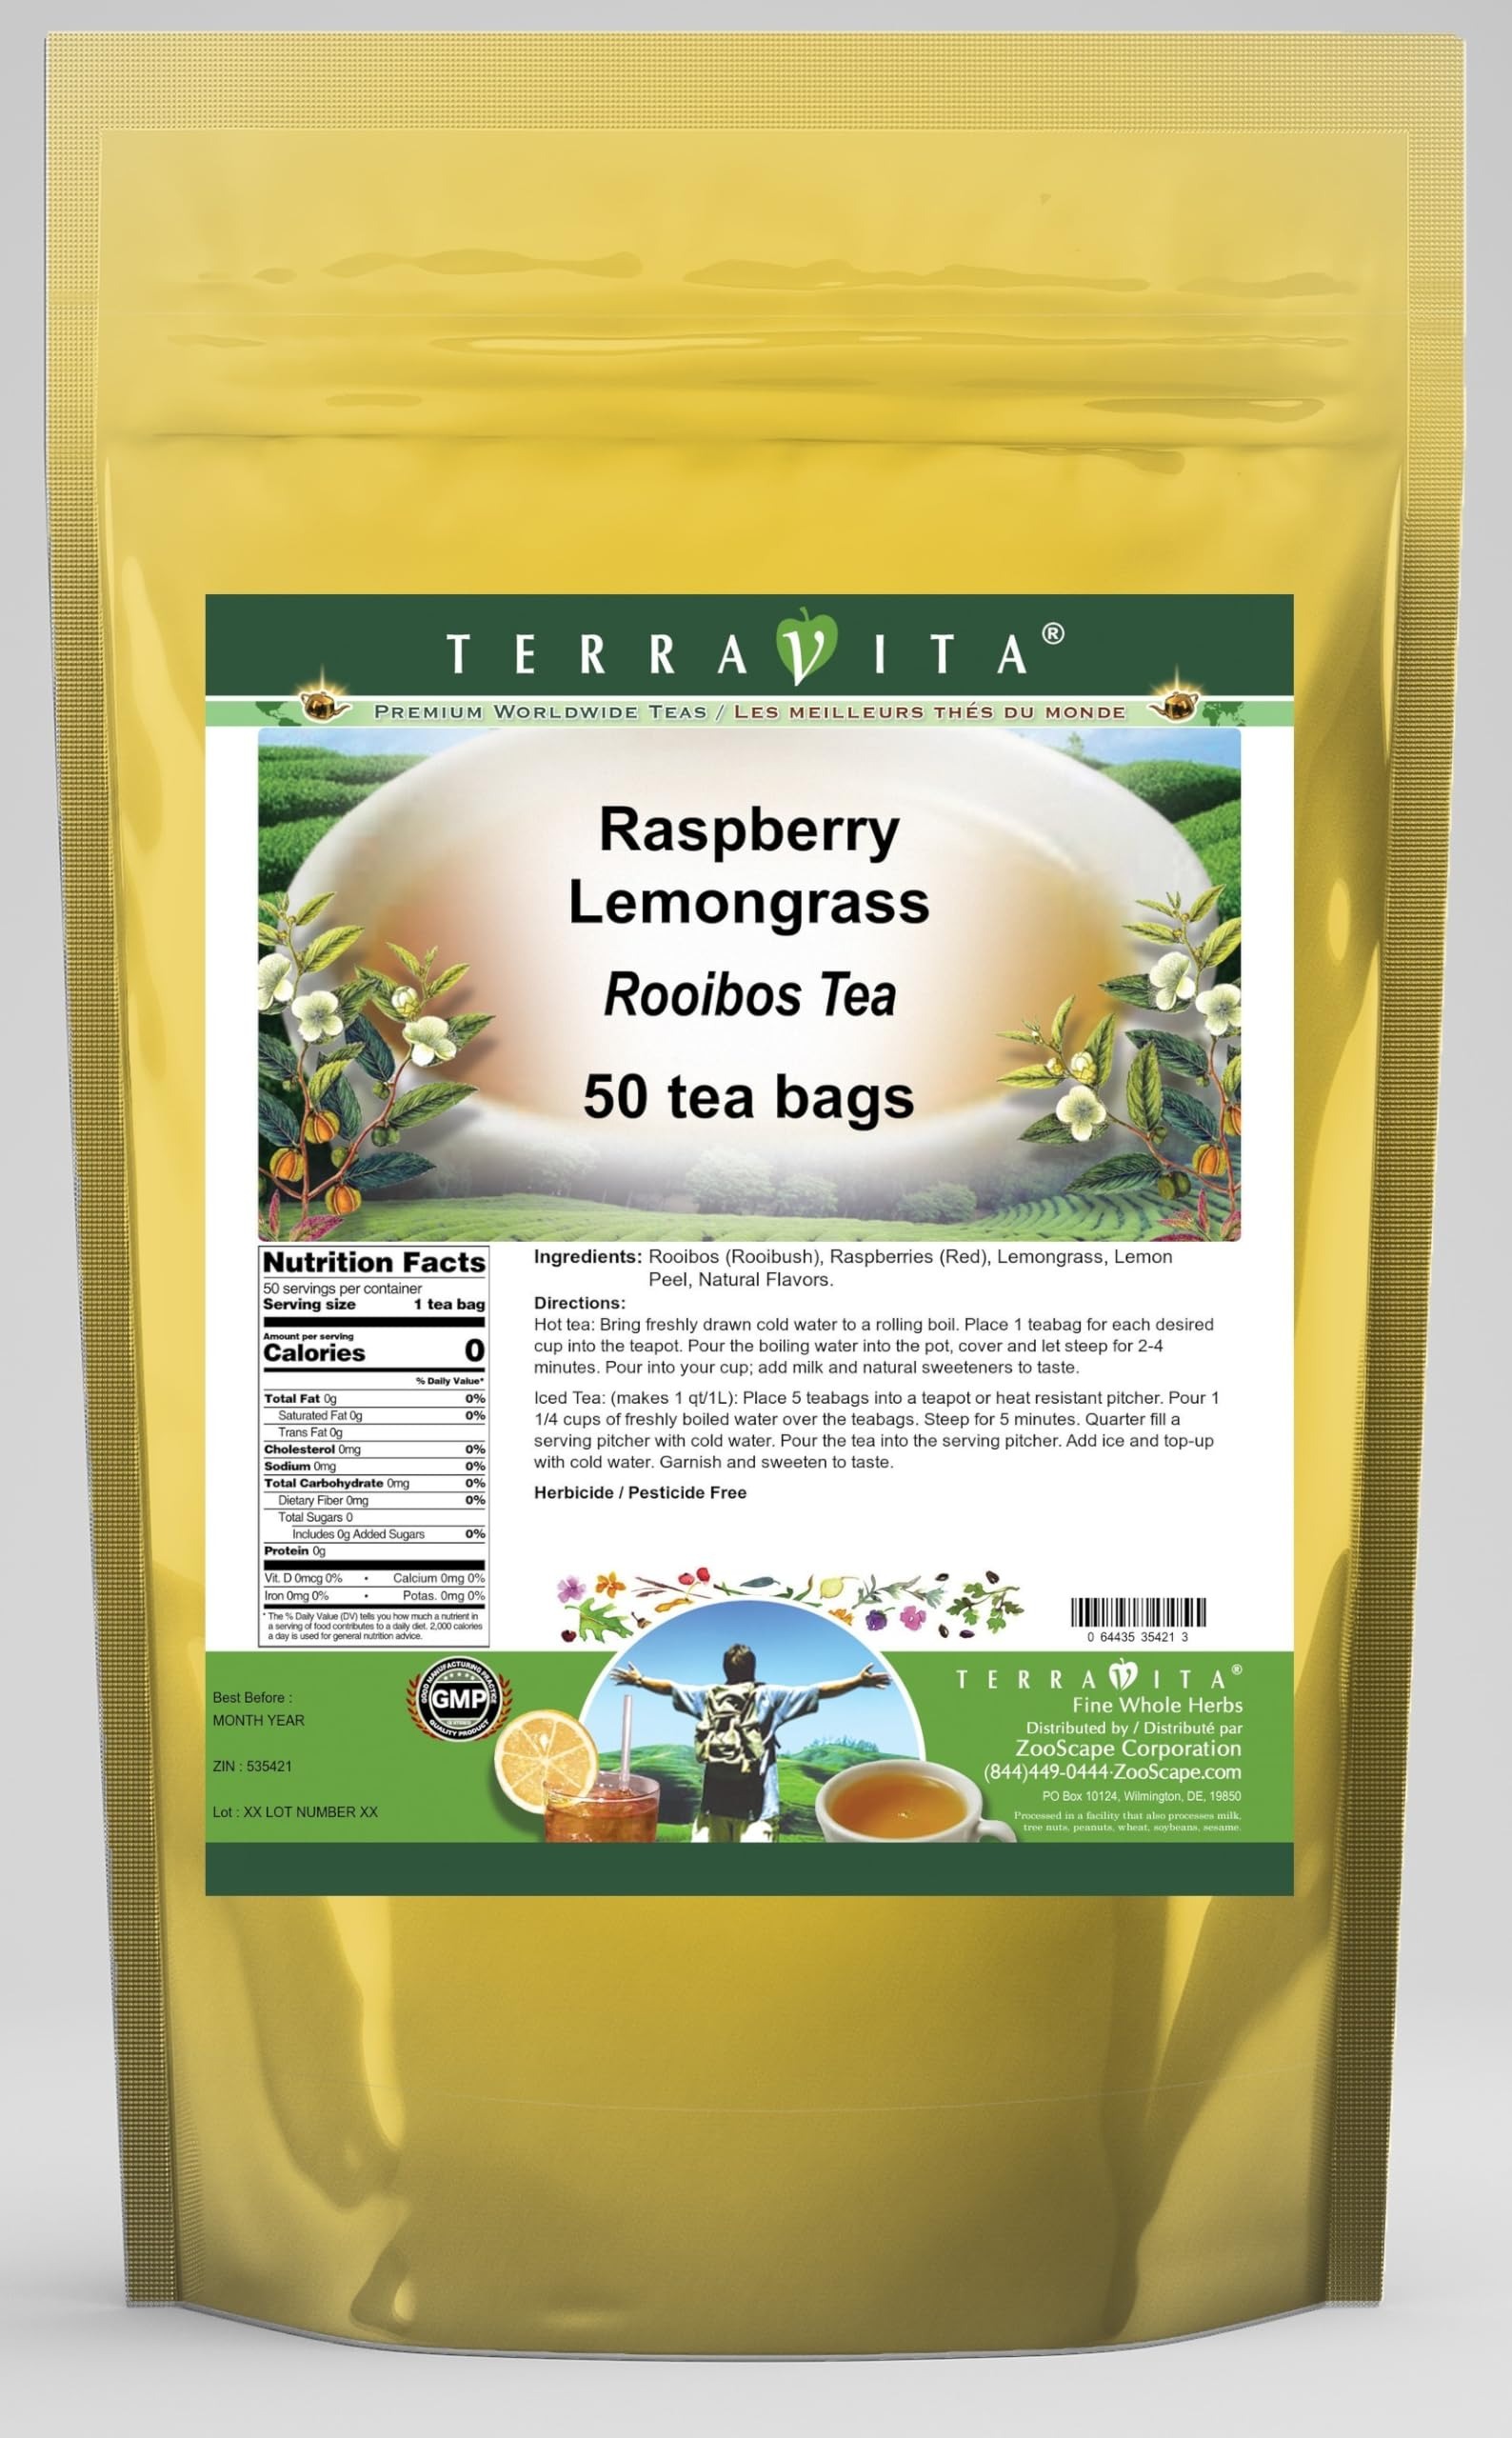
Item Name: Raspberry Lemongrass Rooibos Tea (50 tea bags, ZIN: 535421) - 2 Pack
Bullet Point 1: Our Raspberry Lemongrass Rooibos Tea is a delightful flavored Rooibos tea with Raspberries, Lemongrass and Lemon Peel that you will really enjoy! The unique Raspberry Lemongrass aroma and taste is a delight! - Ingredients: Rooibos tea, Raspberries, Lemongrass, Lemon Peel and Natural Raspberry Lemongrass Flavor.
Bullet Point 2: No fillers.
Bullet Point 3: Manufacturer: TerraVita
Bullet Point 4: Size: 50 tea bags
Bullet Point 5: Rooibos Tea Bags - Packed in a convenient upright pouch!
Product Description: Our Raspberry Lemongrass Rooibos Tea is a delightful flavored Rooibos tea with Raspberries, Lemongrass and Lemon Peel that you will really enjoy! The unique Raspberry Lemongrass aroma and taste is a delight! - Ingredients: Rooibos tea, Raspberries, Lemongrass, Lemon Peel and Natural Raspberry Lemongrass Flavor. - Hot tea brewing method: Bring freshly drawn cold water to a rolling boil. Place 1 teabag for each desired cup into the teapot. Pour the boiling water into the pot, cover and let steep for 2-4 minutes. Pour into your cup; add milk and natural sweeteners to taste. - Iced tea brewing method: (to make 1 liter/quart): Place 5 teabags into a teapot or heat resistant pitcher. Pour 1 1/4 cups of freshly boiled water over the teabags. Steep for 5 minutes. Quarter fill a serving pitcher with cold water. Pour the tea into the serving pitcher. Add ice and top-up with cold water. Garnish and sweeten to taste. - TerraVita is an exclusive line of premium-quality, natural source products that use only the finest, purest and most potent ingredients found around the world. TerraVita is hallmarked by the highest possible standards of purity, potency, stability and freshness. All of our products are prepared with the highest elements of quality control, from raw materials through the entire manufacturing process, up to and including the moment that the bottles or bags are sealed for freshness and shipped out to you. Our highest possible standards are certified by independent laboratories and backed by our personal guarantee. - TerraVita exists to meet and ensure your family's health and wellness without the harmful effects of chemicals and health products. We strive to make all of our products affordable and reliable and are constantly searching the market to maintain our affordab
Value: 100.0
Unit: Count

Price: 59.2